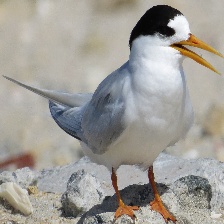
Species: FAIRY TERN
Scientific name: STERNULA NEREIS